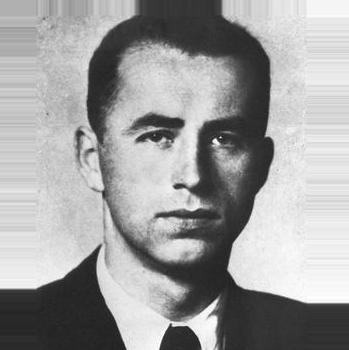
Age: 27